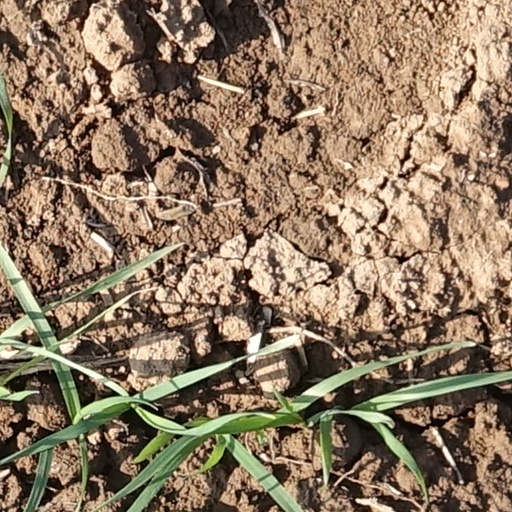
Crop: wheat